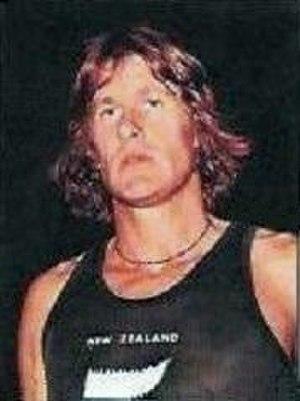
Le drapeau à la fougère argentée est l'une des propositions de nouveau drapeau de la Nouvelle-Zélande. Il représente en son centre une fougère argentée, symbole national de la Nouvelle-Zélande, généralement de couleur blanche sur fond noir. Ce drapeau a été utilisé par les sportifs néo-zélandais lors des Jeux olympiques d'été de 1980 à Moscou, boycottés par les pays occidentaux, dont la Nouvelle-Zélande.
John George Walker est un coureur de demi-fond de Nouvelle-Zélande.